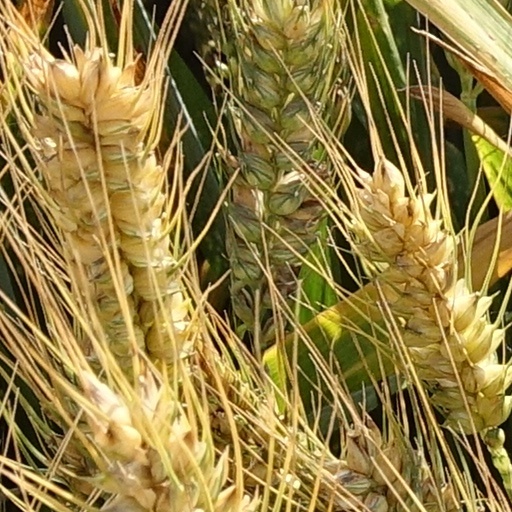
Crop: wheat